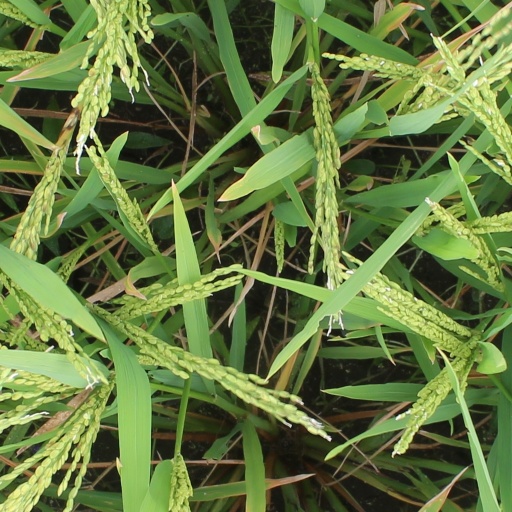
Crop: rice